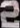
Number: 2